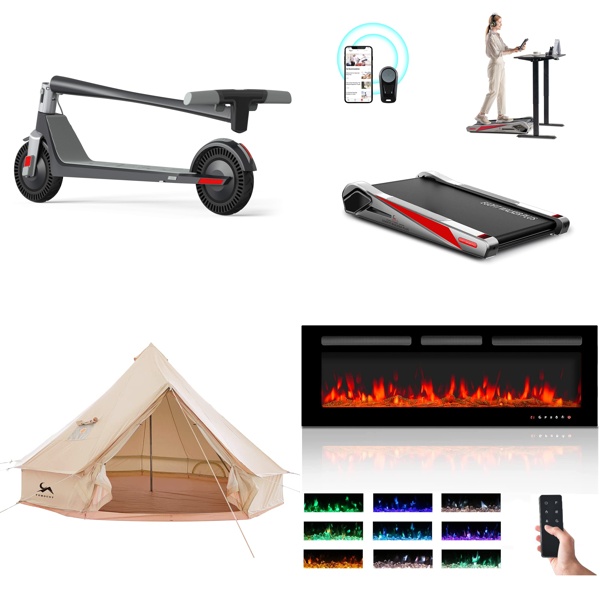
RAW Customer Returns Job Lot Pallet -  10 Items - RRP £3394.96
Download Manifest: HERE Title Qty Unit Price Total Price ASIN EAN Unagi Model ONE E500 Electric Scooter Matte Black 1 £824.99 £824.99 B089Q266D3 850005637318 TOMOUNT 4m Bell Tent, Large Room Family Polycotton Tent with Zipper in Groundsheet and with Stove Hole for Carnival, Party, Music Festival, Picnic 1 £415.0 £415.0 B09ZKSL16Z N/A Egofit Walker Pro Under Desk Treadmill Walking Pad Space Saving Treadmill M1-5KMH, Installation Free with LCD Display, Remote Control APP Control 3 £399.0 £1197.0 B09MK7YHV9 639853825258 M.C.Haus Electric Fireplace Touch Screen Glass Panel Colorful Flame Insert Wall Mounted Heater Remote Control with Crystal Log Set,900 1800W 127CM, Black 1 £369.0 £369.0 B09K75CG9G N/A Folding Treadmill for Home, Motorized Jogging Running Machine, Build in Bluetooth dual Speaker Multi-functional Display Heart-rate Sensor, 95 pre-assembled 1 £329.0 £329.0 B098S9SKPP 710917331622 JISSBON Cat Tree Cat Tower 178cm, Multi Level Cat Scratching Post with Condos, Ladders, Basket, Hammock Plush Perches for Kittens, Large Cats, Light Grey 1 £103.99 £103.99 B09XXMJKFQ N/A Supply Cube Metal BBQ Grill, Outback BBQ, BBQ Smoker l Folding Trolley, Wheels, Thermometer, BBQ Charcoal, Bottle Opener, Charcoal Tray and Folding Shelf BBQ Accessories for Outdoors 1 £99.99 £99.99 B0BTZZ2THL 5059059062021 VASAGLE Bookcase, Shelf, Storage Unit with Open Compartments, for Living Room, Bedroom, Office, Partition Divider, 97.5 x 30 x 100 cm, Rustic Brown LBC52BX 1 £55.99 £55.99 B07PKMZXGF 6955880316670
Brand: Jobalots
Category: Sporting Goods > Outdoor Recreation > Riding Scooters > E-Scooters Parts > Electric Motors